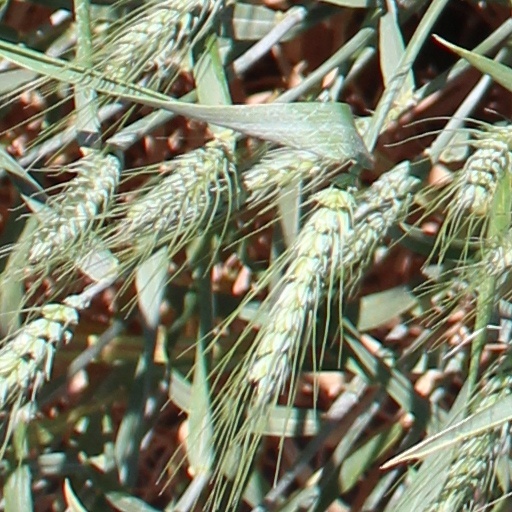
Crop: wheat